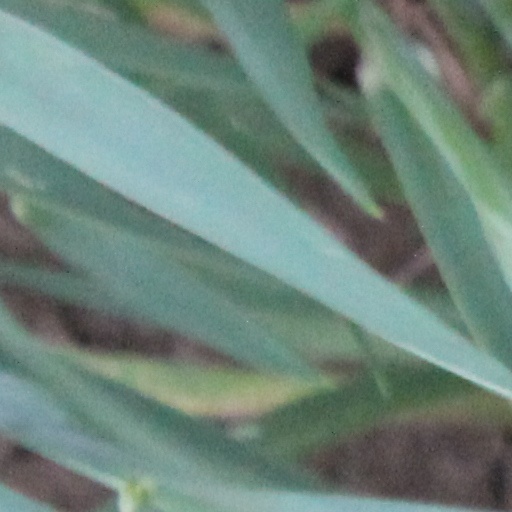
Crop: wheat